Tilt to Live

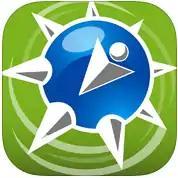
App icon

Tilt to Live is a 2010 action game developed and published by the American studio One Man Left. It was released for iOS on February 24, 2010. A sequel entitled Tilt to Live 2: Redonkulous was released in November 2013, while Tilt to Live: Gauntlet's Revenge was released in October 2014.